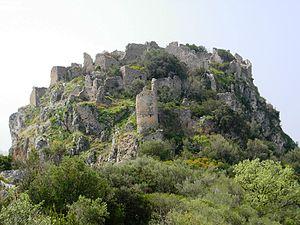
Maratea est une commune italienne d'environ 4 980 habitants, située dans la province de Potenza, dans la région Basilicate, en Italie méridionale.